Blesmol

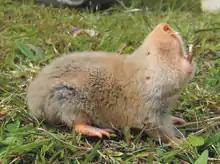
"Heliophobius argenteocinereus"

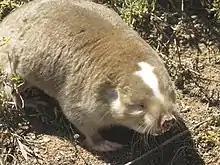
"Bathyergus suillus"

At present 21 species of blesmols from 5 genera are accepted, but this number is likely to increase. Like other fossorial rodents such as pocket gophers, tuco-tucos, and blind mole rats, blesmols appear to speciate rapidly. They become geographically isolated easily, leading to various chromosomal forms and genetically distinct races. Some studies have suggested that the genus "Bathyergus" represents the basal-most lineage; while many researchers had posited that the Naked mole-rat, "Heterocephalus", held that position, more recent investigation has placed that genus in a separate family, Heterocephalidae.